L.A. 7

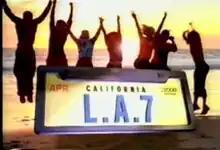
"L.A. 7" opening titles

L.A. 7 (known as S Club 7 in L.A. in the United States) is the second series in the BBC television series starring British pop group S Club 7. The programme was shown every week on CBBC, from 6 April 2000 to 6 July 2000 and stars all seven members of the band as fictionalized versions of themselves. The series featured the star from "The Exorcist", Linda Blair as Joni, their landlord.